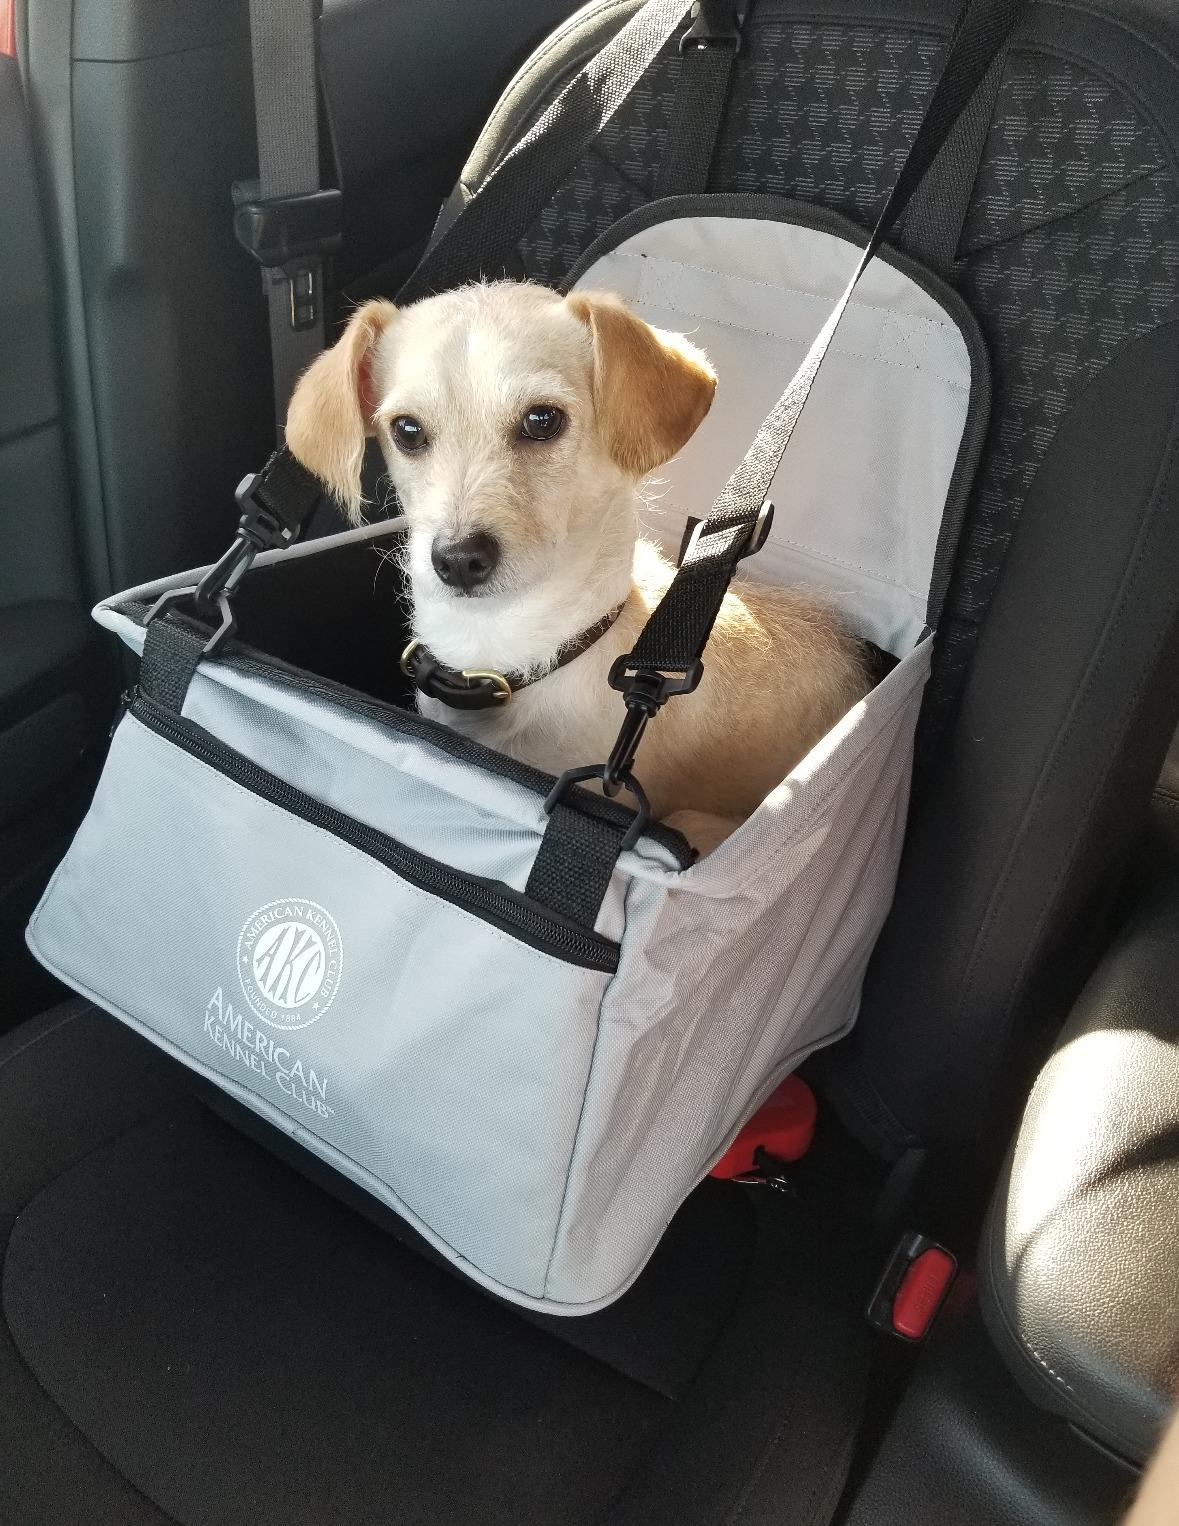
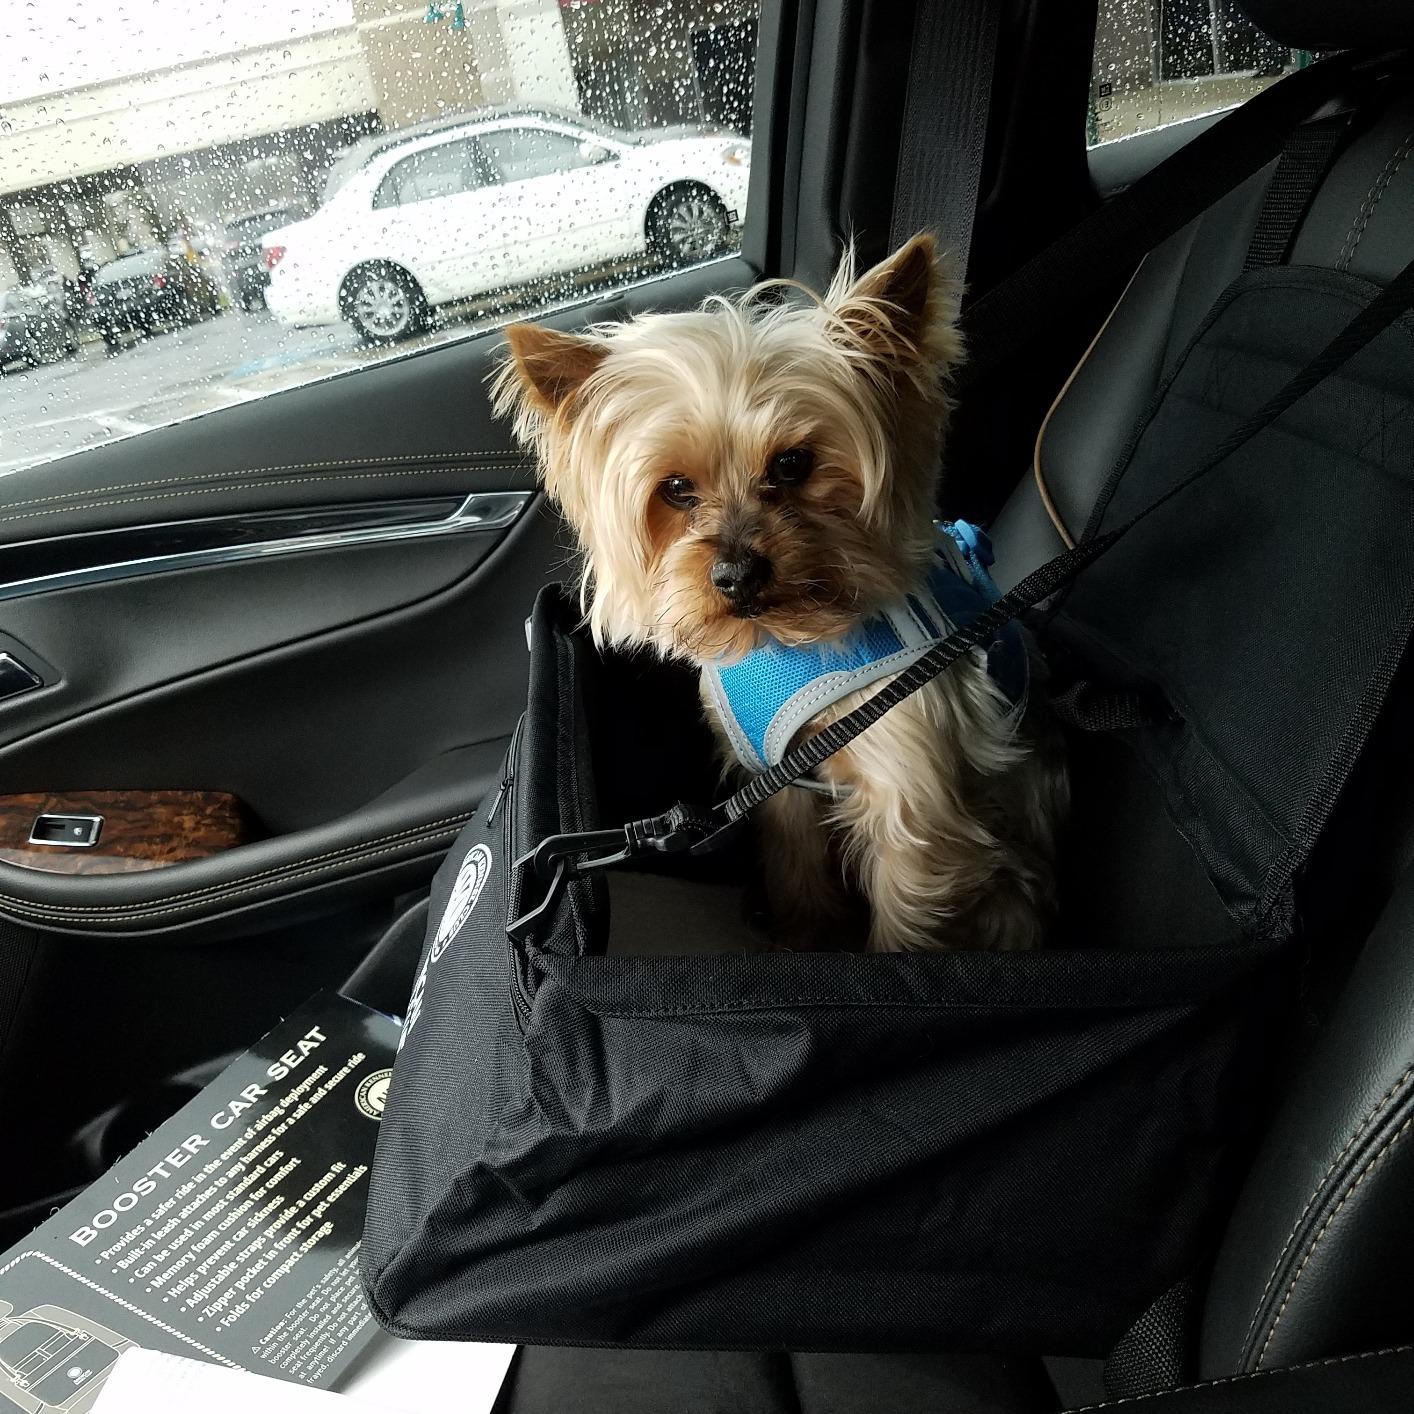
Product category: items_kennel
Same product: no